Acura

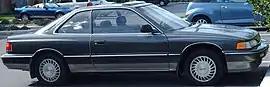
First generation Acura Legend coupe (1987–1990)

Following a decade of research, Honda opened 60 new dealerships in North America by 1986, to support its Acura automobile division. Acura was the first Japanese luxury brand, introduced under the slogan, "Acura. Precision Crafted Automobiles." Its initial offering consisted of two models: the executive class Legend and the compact class Integra, available as a five-door and three-door hatchback. The Legend was the result of Project XX, a joint venture Honda entered into with the UK's Austin Rover Group. It was mechanically related to the Rover 800 series, while the Integra was an improvement of the Honda Quint hatchback.